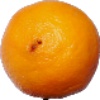
Label: Lemon Meyer 1